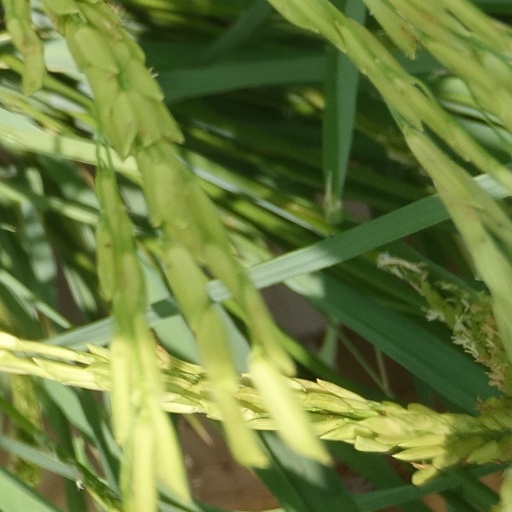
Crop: rice